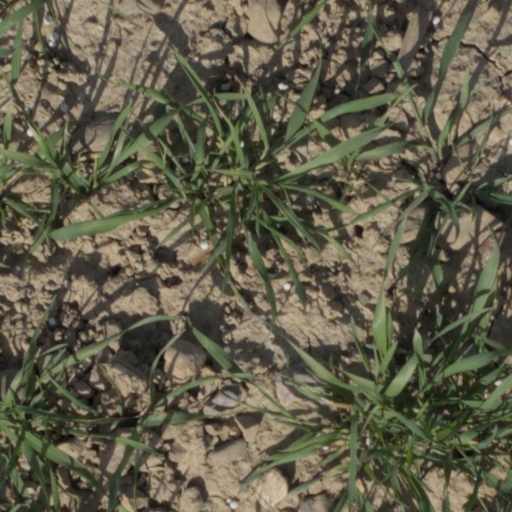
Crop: wheat